Mark Letestu

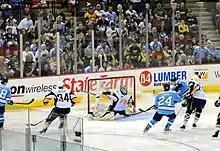
Letestu's first NHL goal

Letestu made his NHL debut on November 14, 2009, against the Boston Bruins. He made another appearance with the Penguins before being reassigned to Wilkes-Barre/Scranton. Letestu was called up again on December 5 and played that night against the Chicago Blackhawks. He received 13:52 of ice time and won a faceoff against John Madden that set up the game's tying goal by Jordan Staal with 31 seconds remaining in the game.